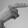
ASL letter: H